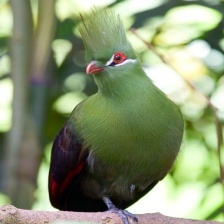
Species: GUINEA TURACO
Scientific name: TAURACO PERSA